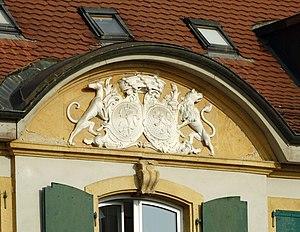
Château d'Orny (act. asile) This is an image of a cultural property of national significance in Switzerland with KGS number 6387
Le château d'Orny est un château situé dans la commune vaudoise d'Orny, en Suisse.